Smash Hit

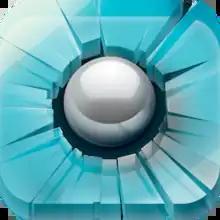
App icon

Smash Hit is a 2014 rail shooter video game developed and published by the Swedish indie game studio Mediocre. Through the game's 11 levels, the player takes a first-person perspective, shooting metal balls to destroy glass obstacles. Additionally, the player can shoot up to five balls at once by smashing a consecutive sequence of crystals and gather power-ups that are activated for a limited amount of time. The game also includes a one-time in-game purchase that allows the player to start from any unlocked checkpoint.